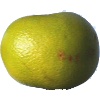
Label: Pomelo Sweetie 1